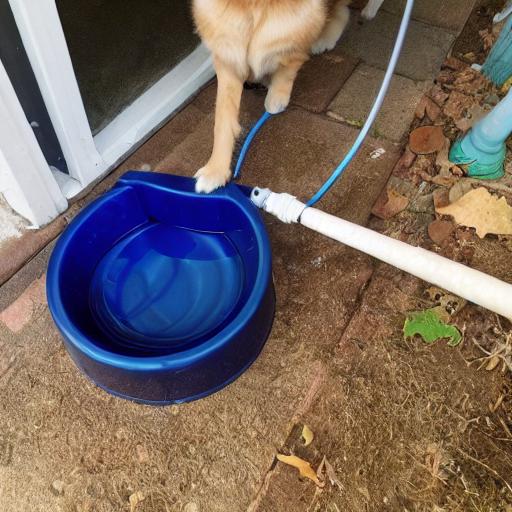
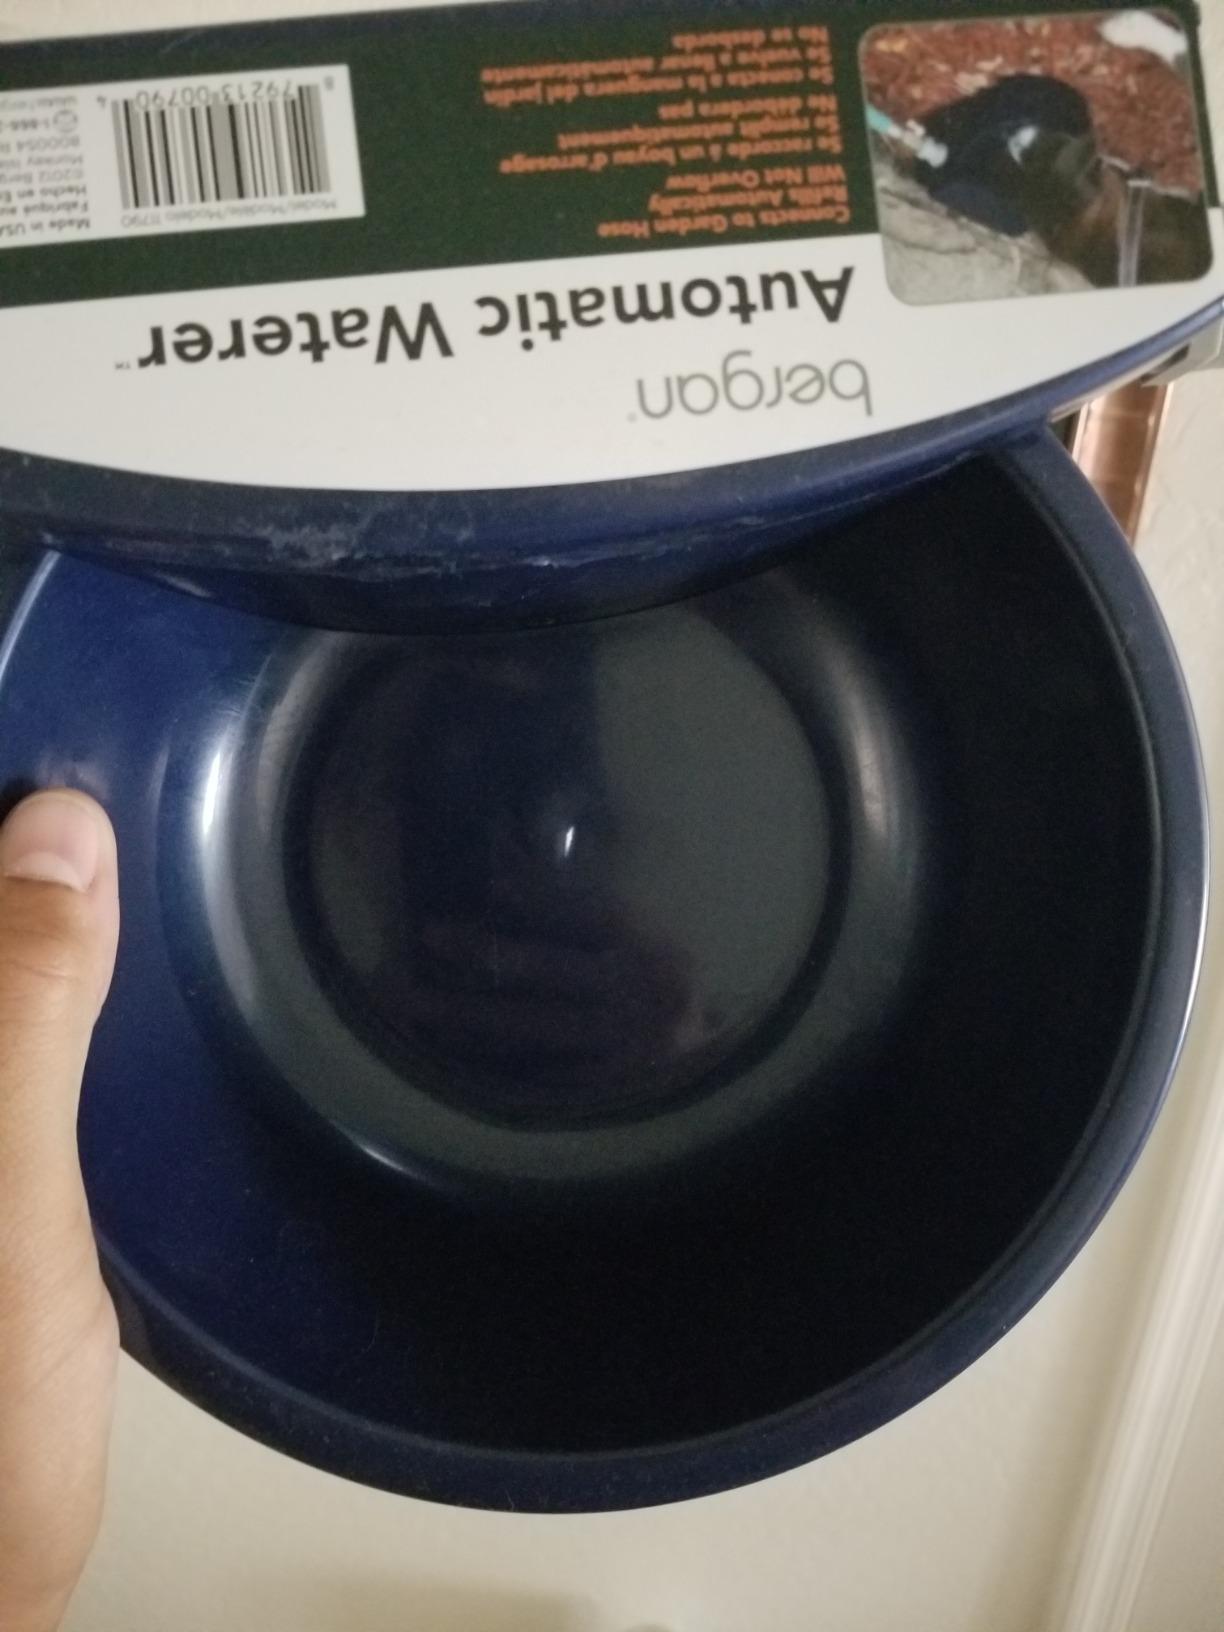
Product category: items_bowl
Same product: no